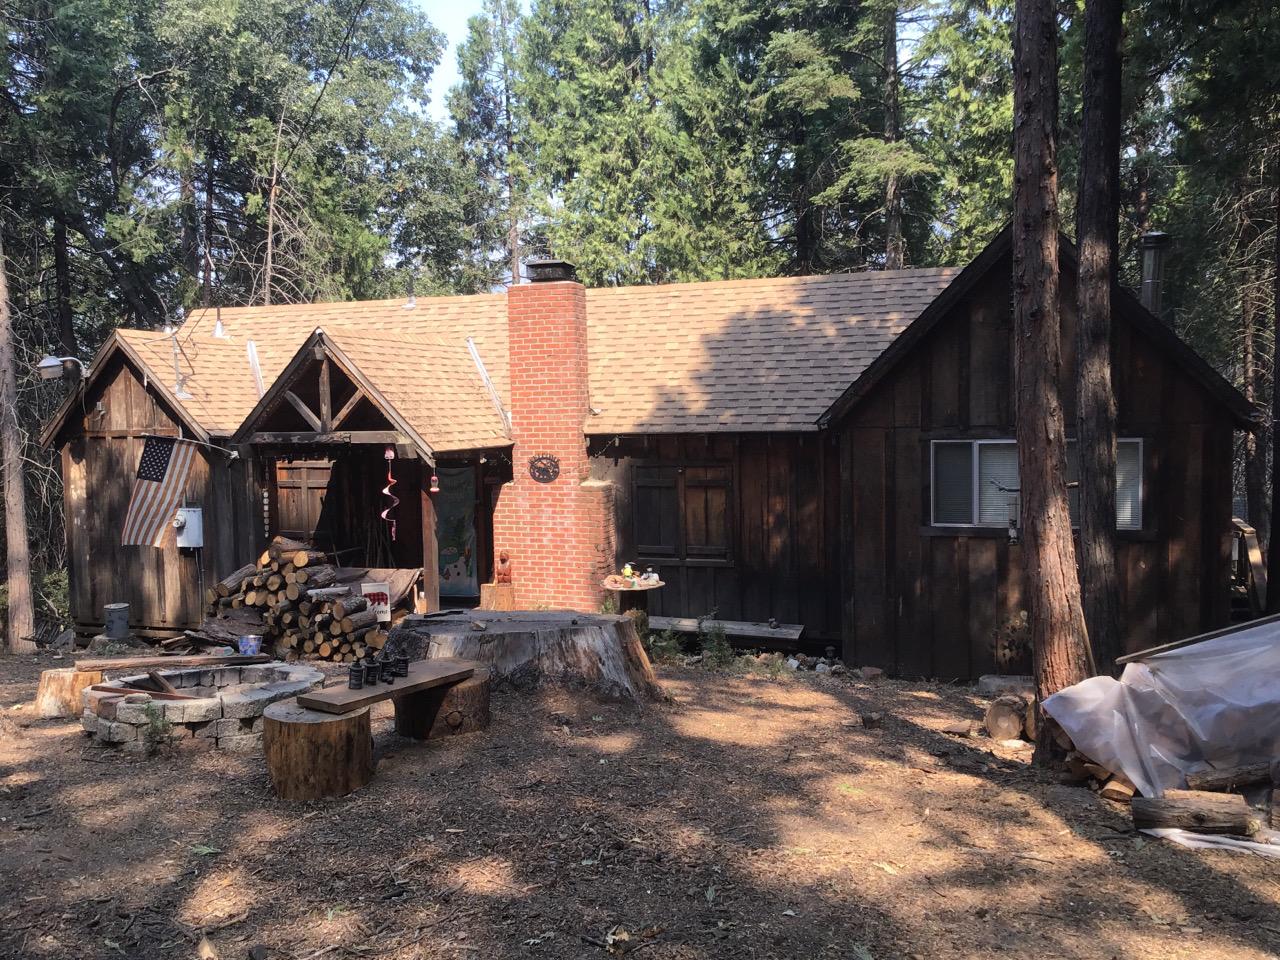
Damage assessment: no_damage